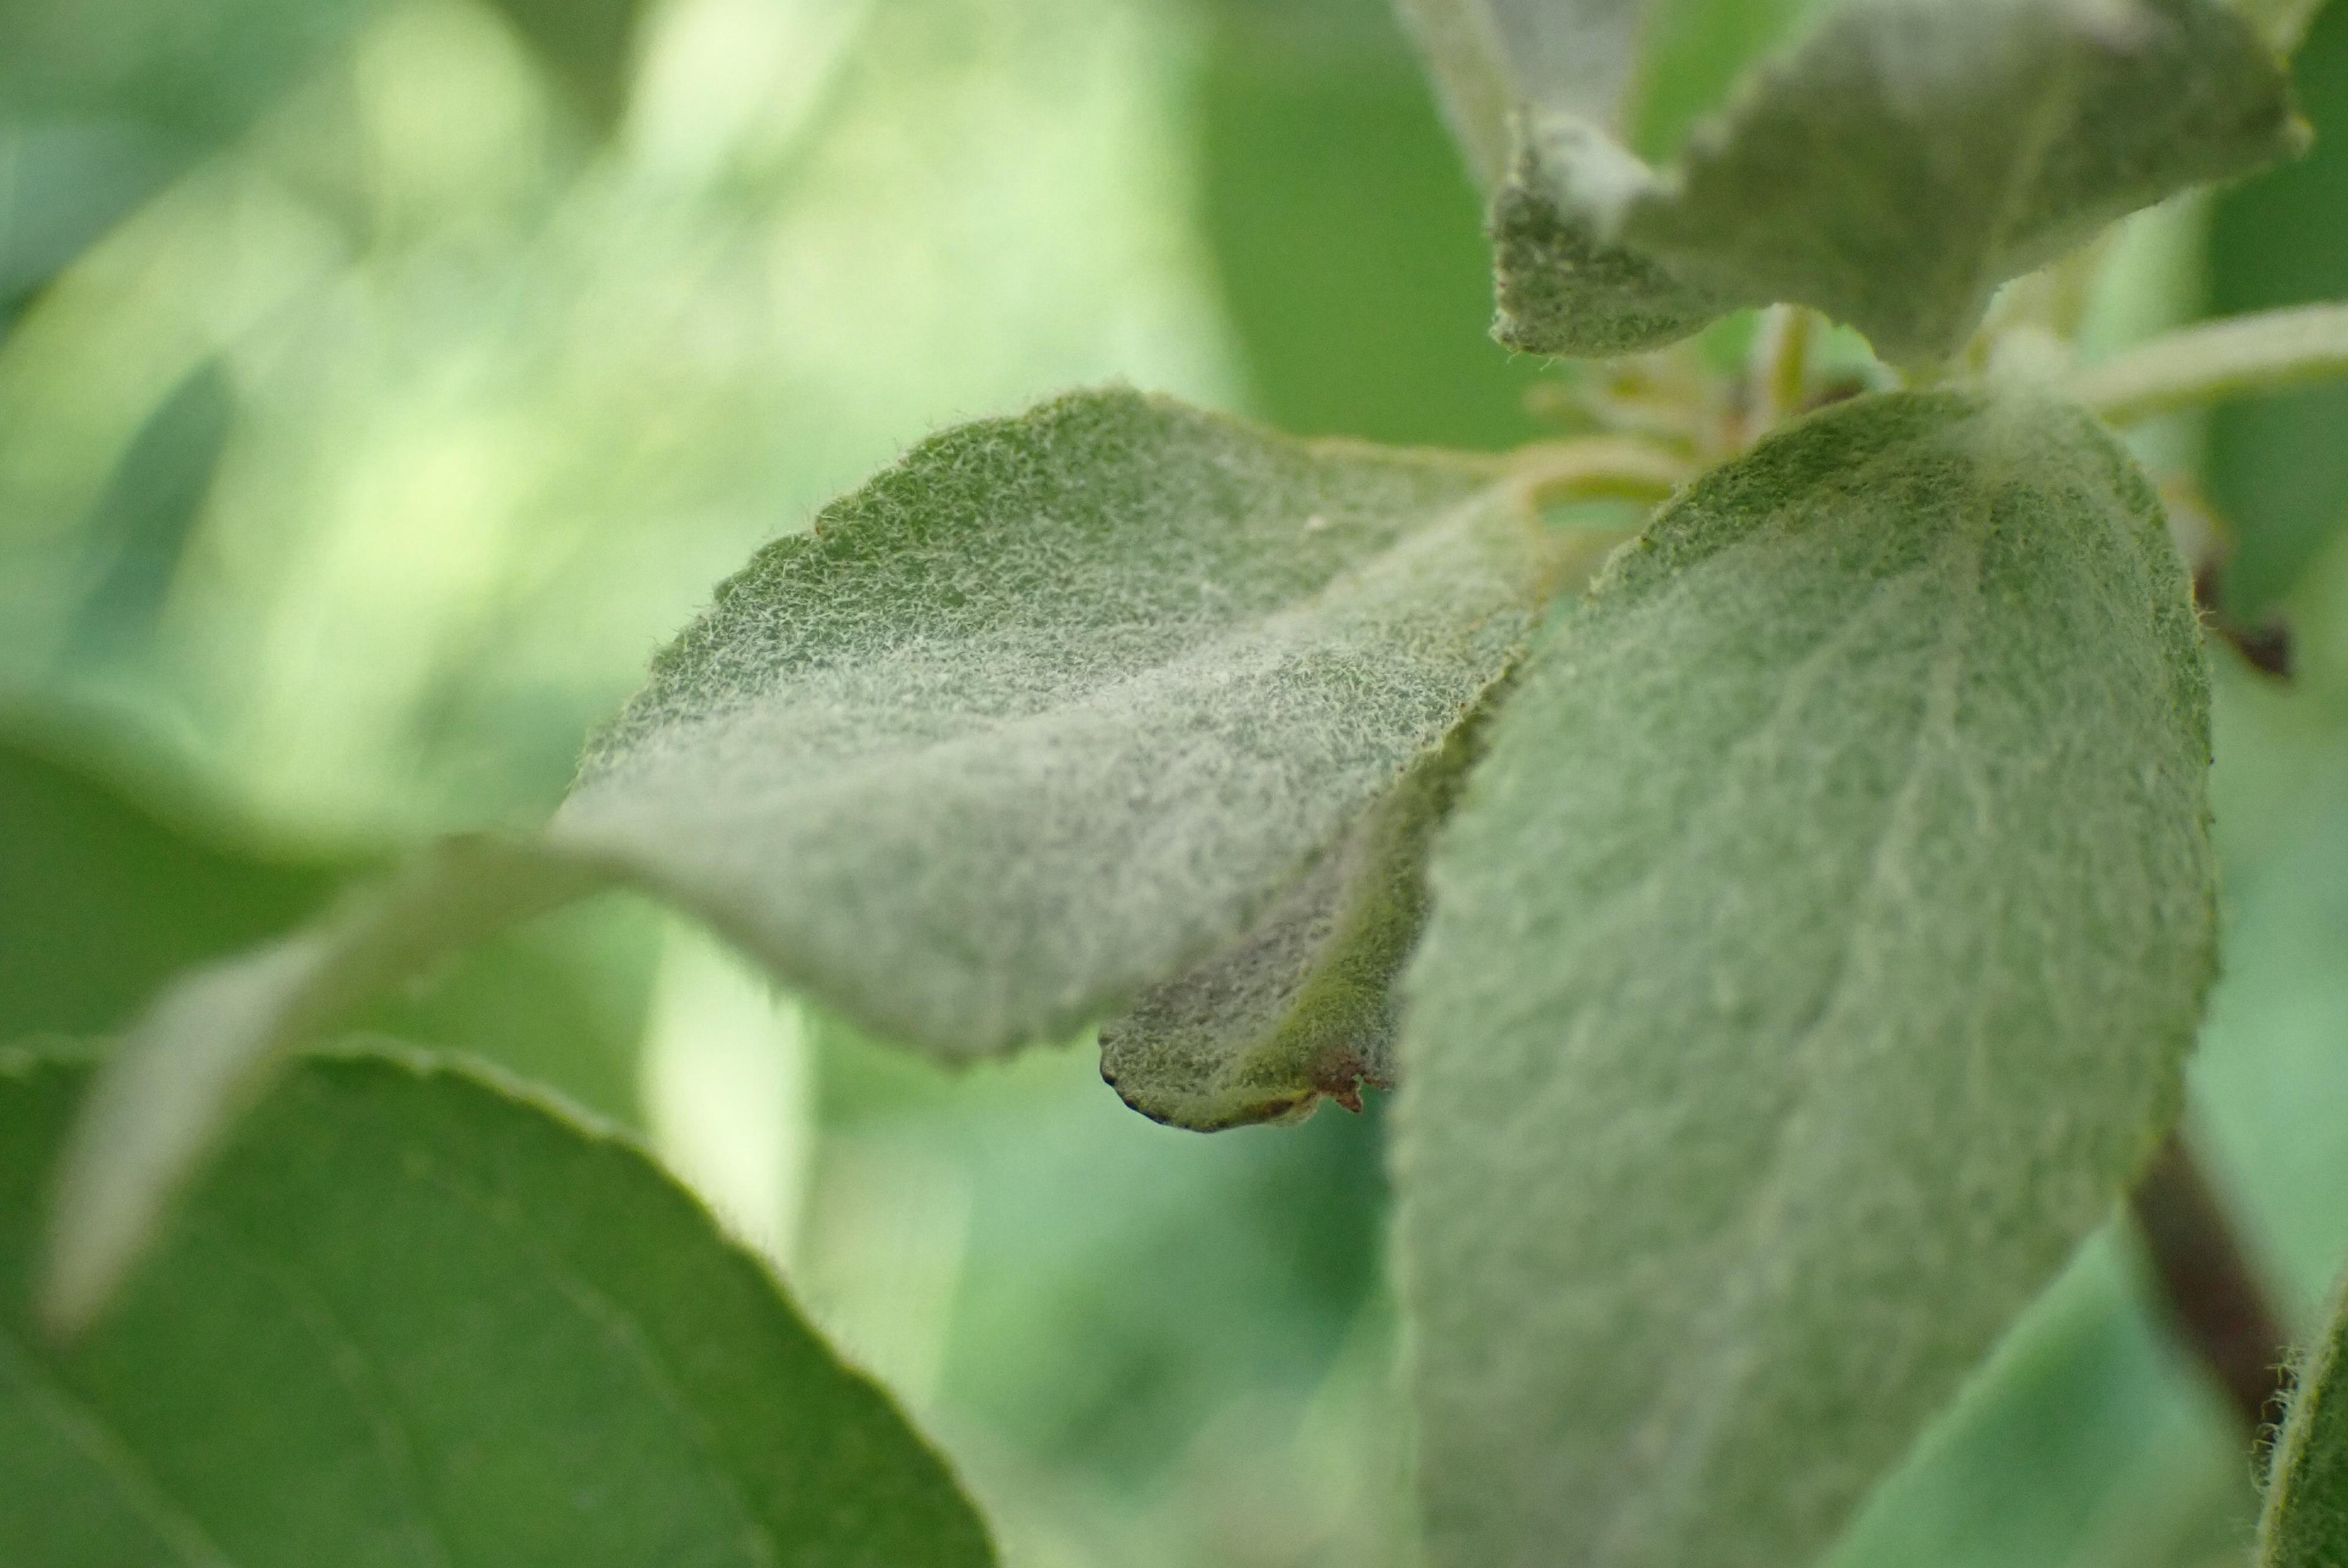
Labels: powdery_mildew